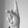
ASL letter: K